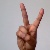
The image shows a hand gesture representing the letter 'V' in Indian Sign Language.